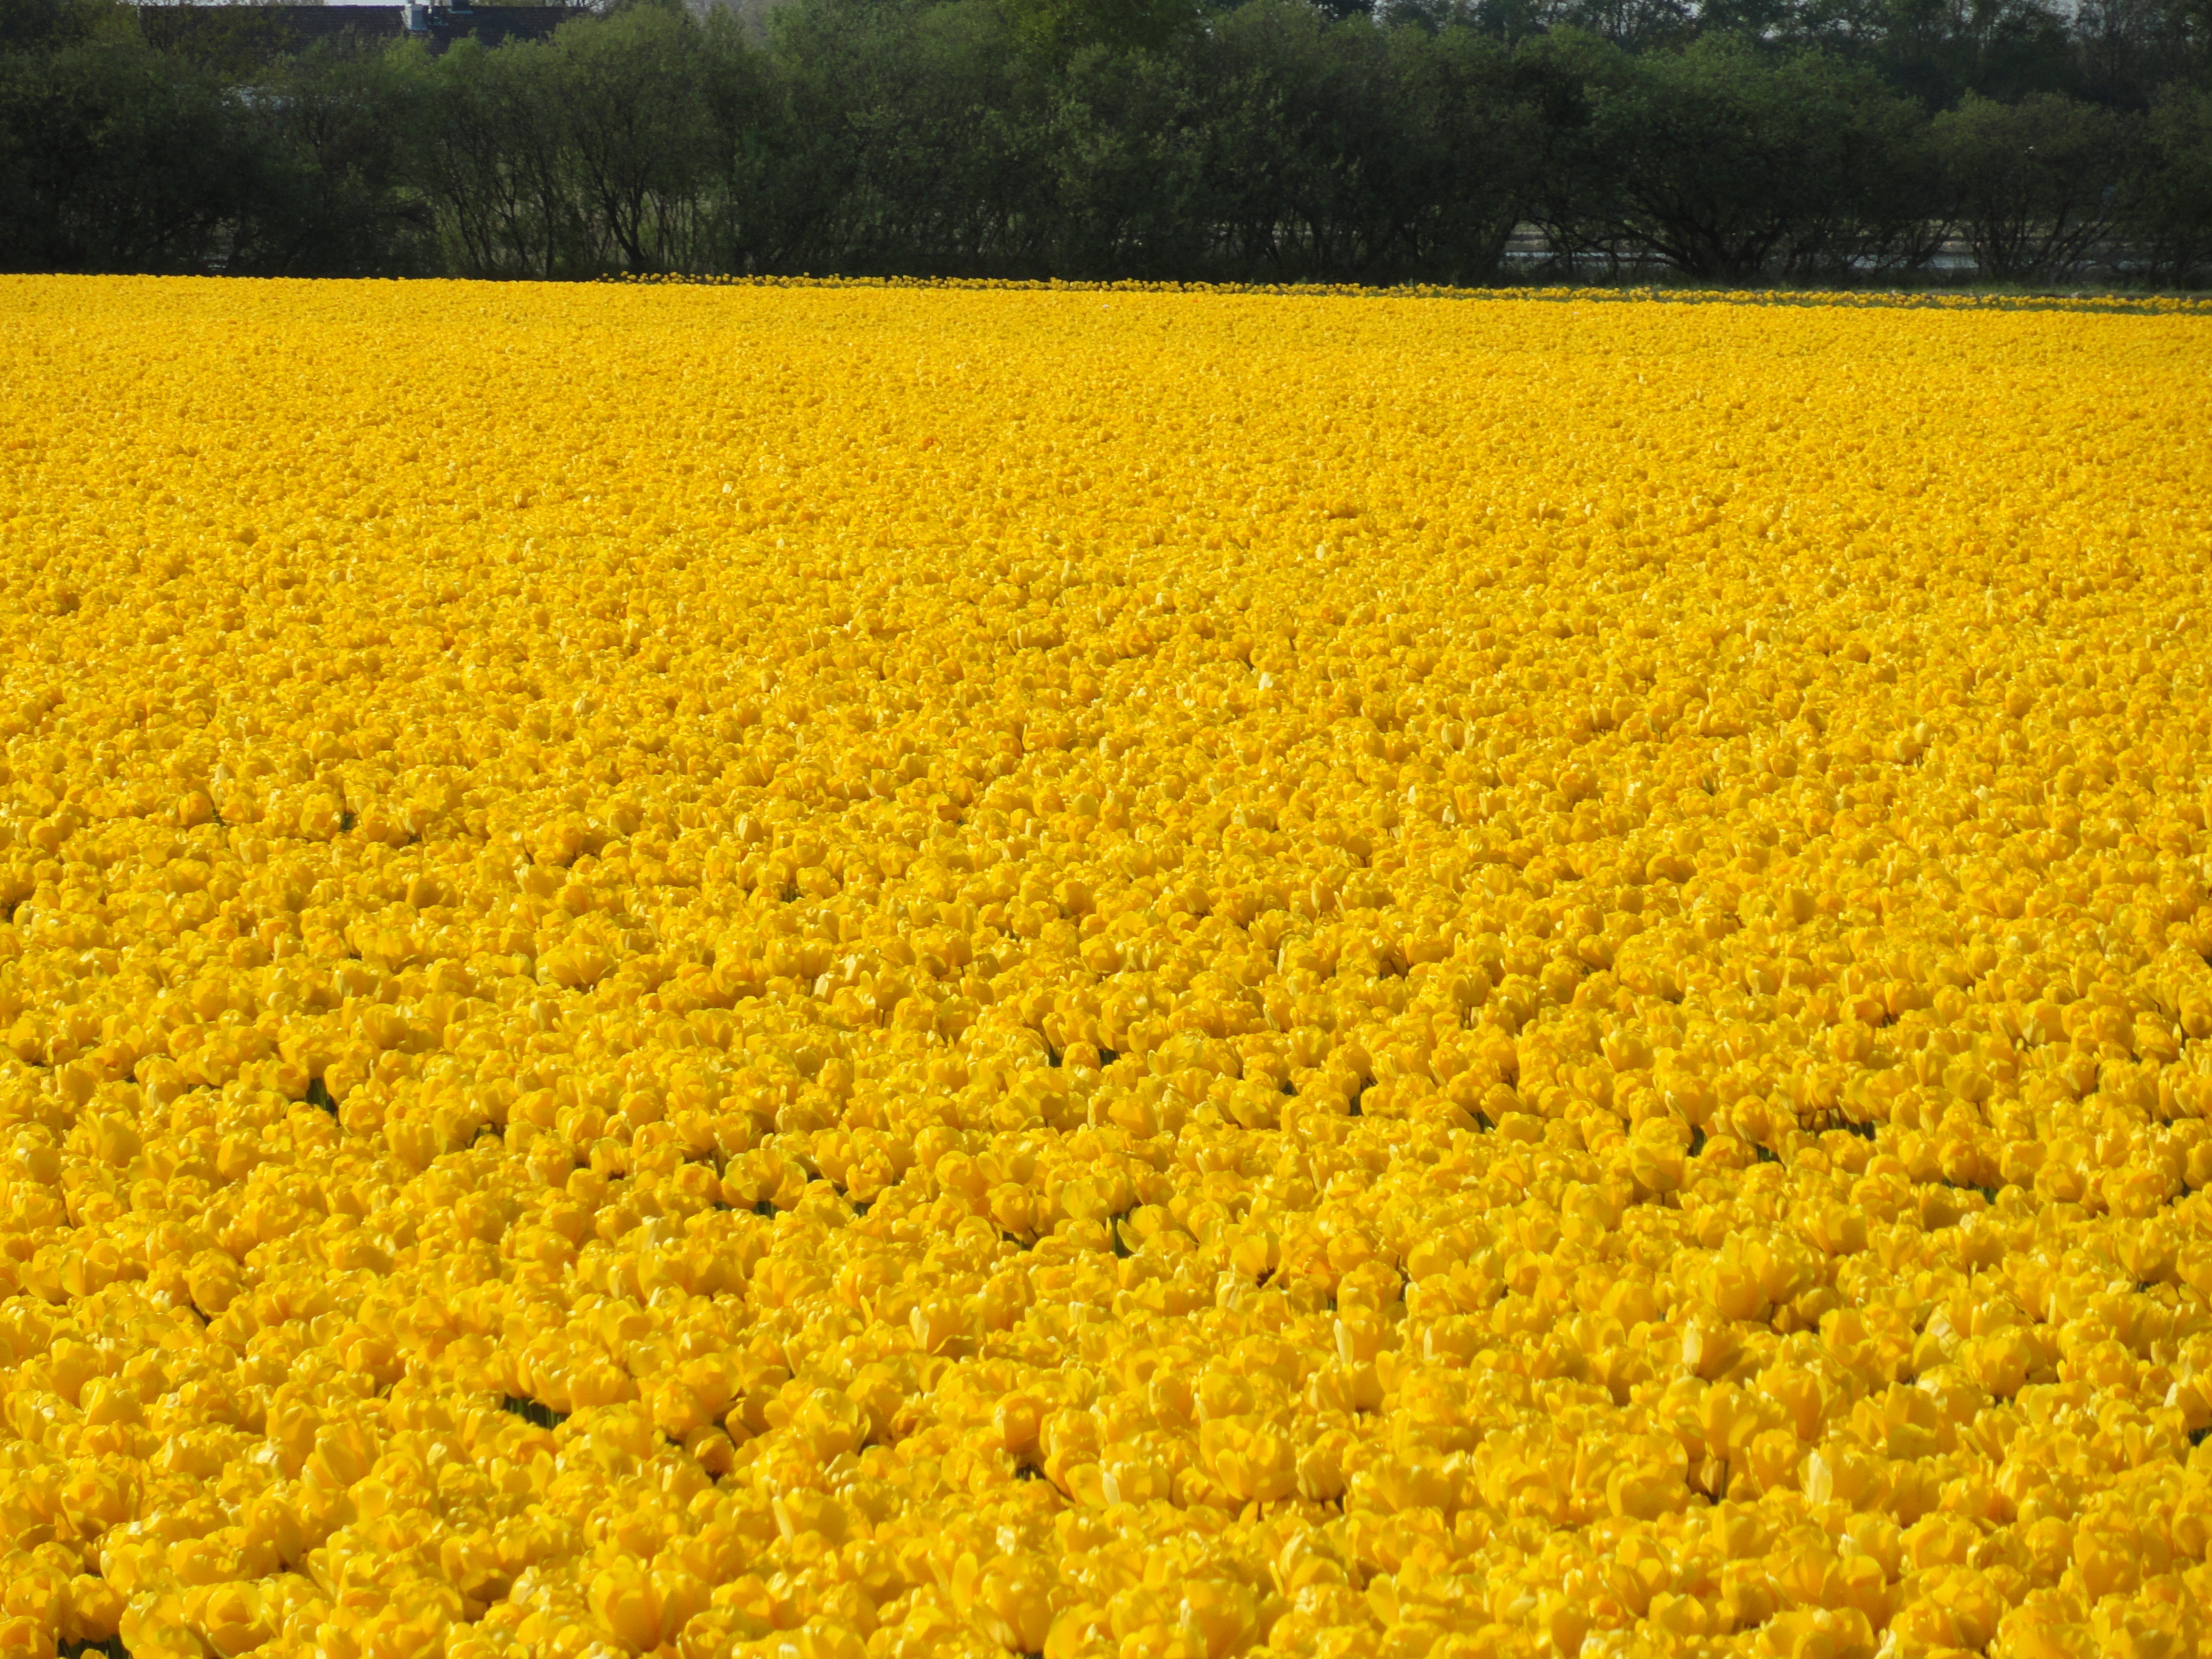
landscape, plant, field, flower, food, spring, produce, vegetable, colorful, yellow, agriculture, rapeseed, plants, flower field, petals, bulbs, blossoms, tulips, blooms, canola, vegetarian food, brassica, flowering plant, daisy family, grass family, land plant, mustard plant